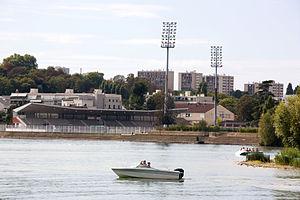
Viry-Châtillon est une commune française située à vingt-et-un kilomètres au sud de Paris dans le département de l’Essonne en région Île-de-France.